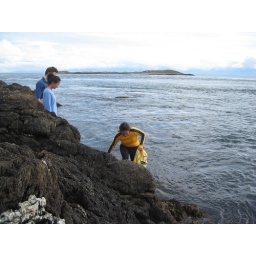
jumping in the ocean